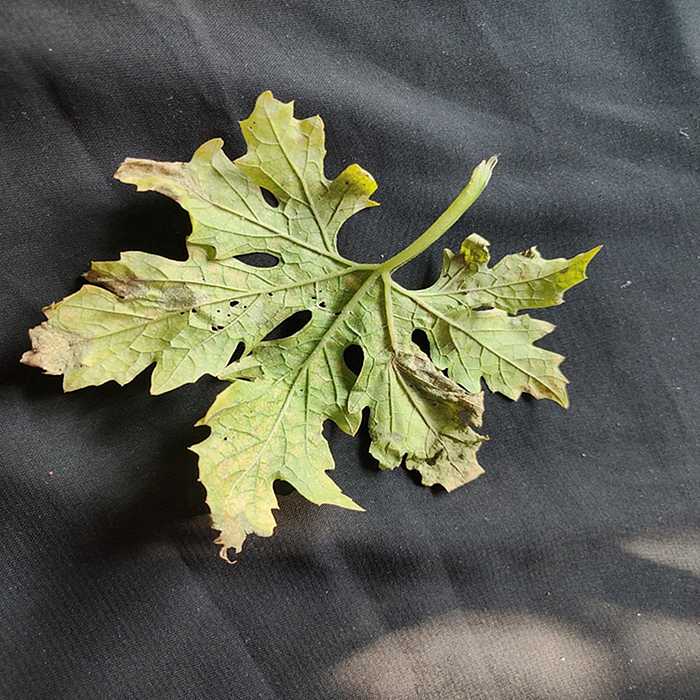
Plant: Bitter Gourd
Label: Fusarium wilt